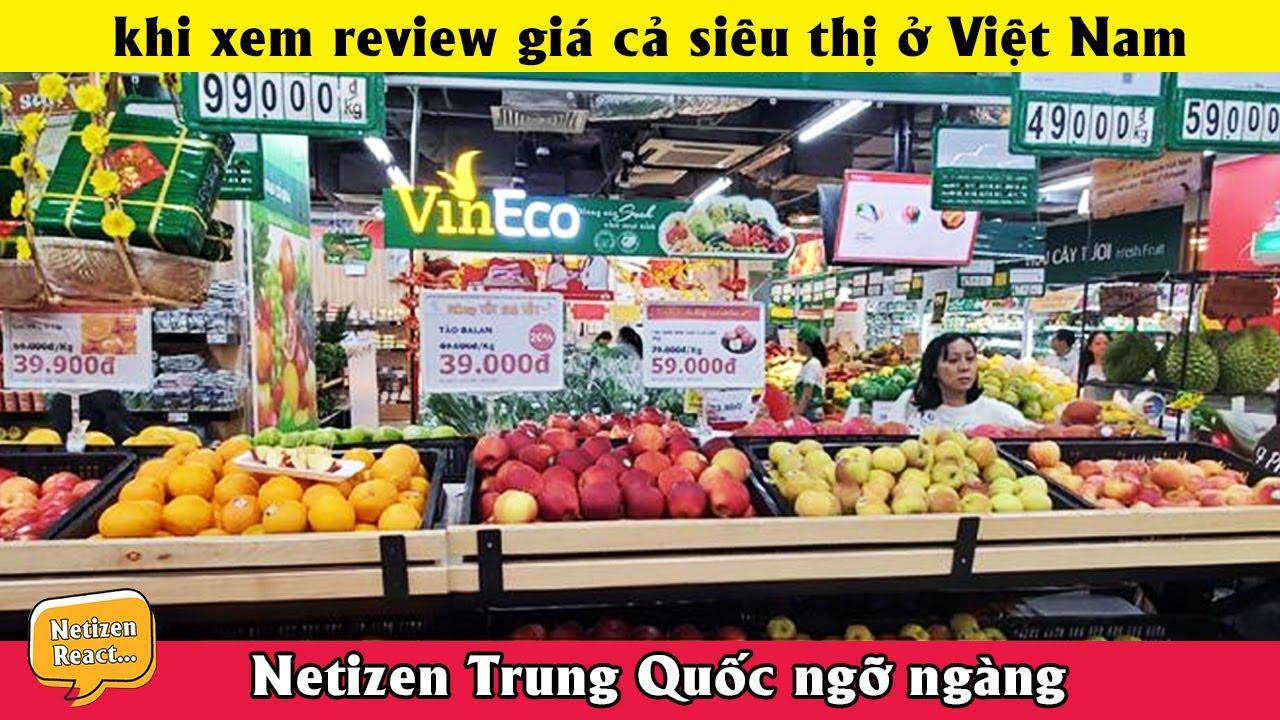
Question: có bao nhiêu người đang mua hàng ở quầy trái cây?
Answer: có một người đang mua hàng ở quầy trái cây